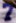
Number: 7